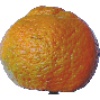
Label: Mandarine 1